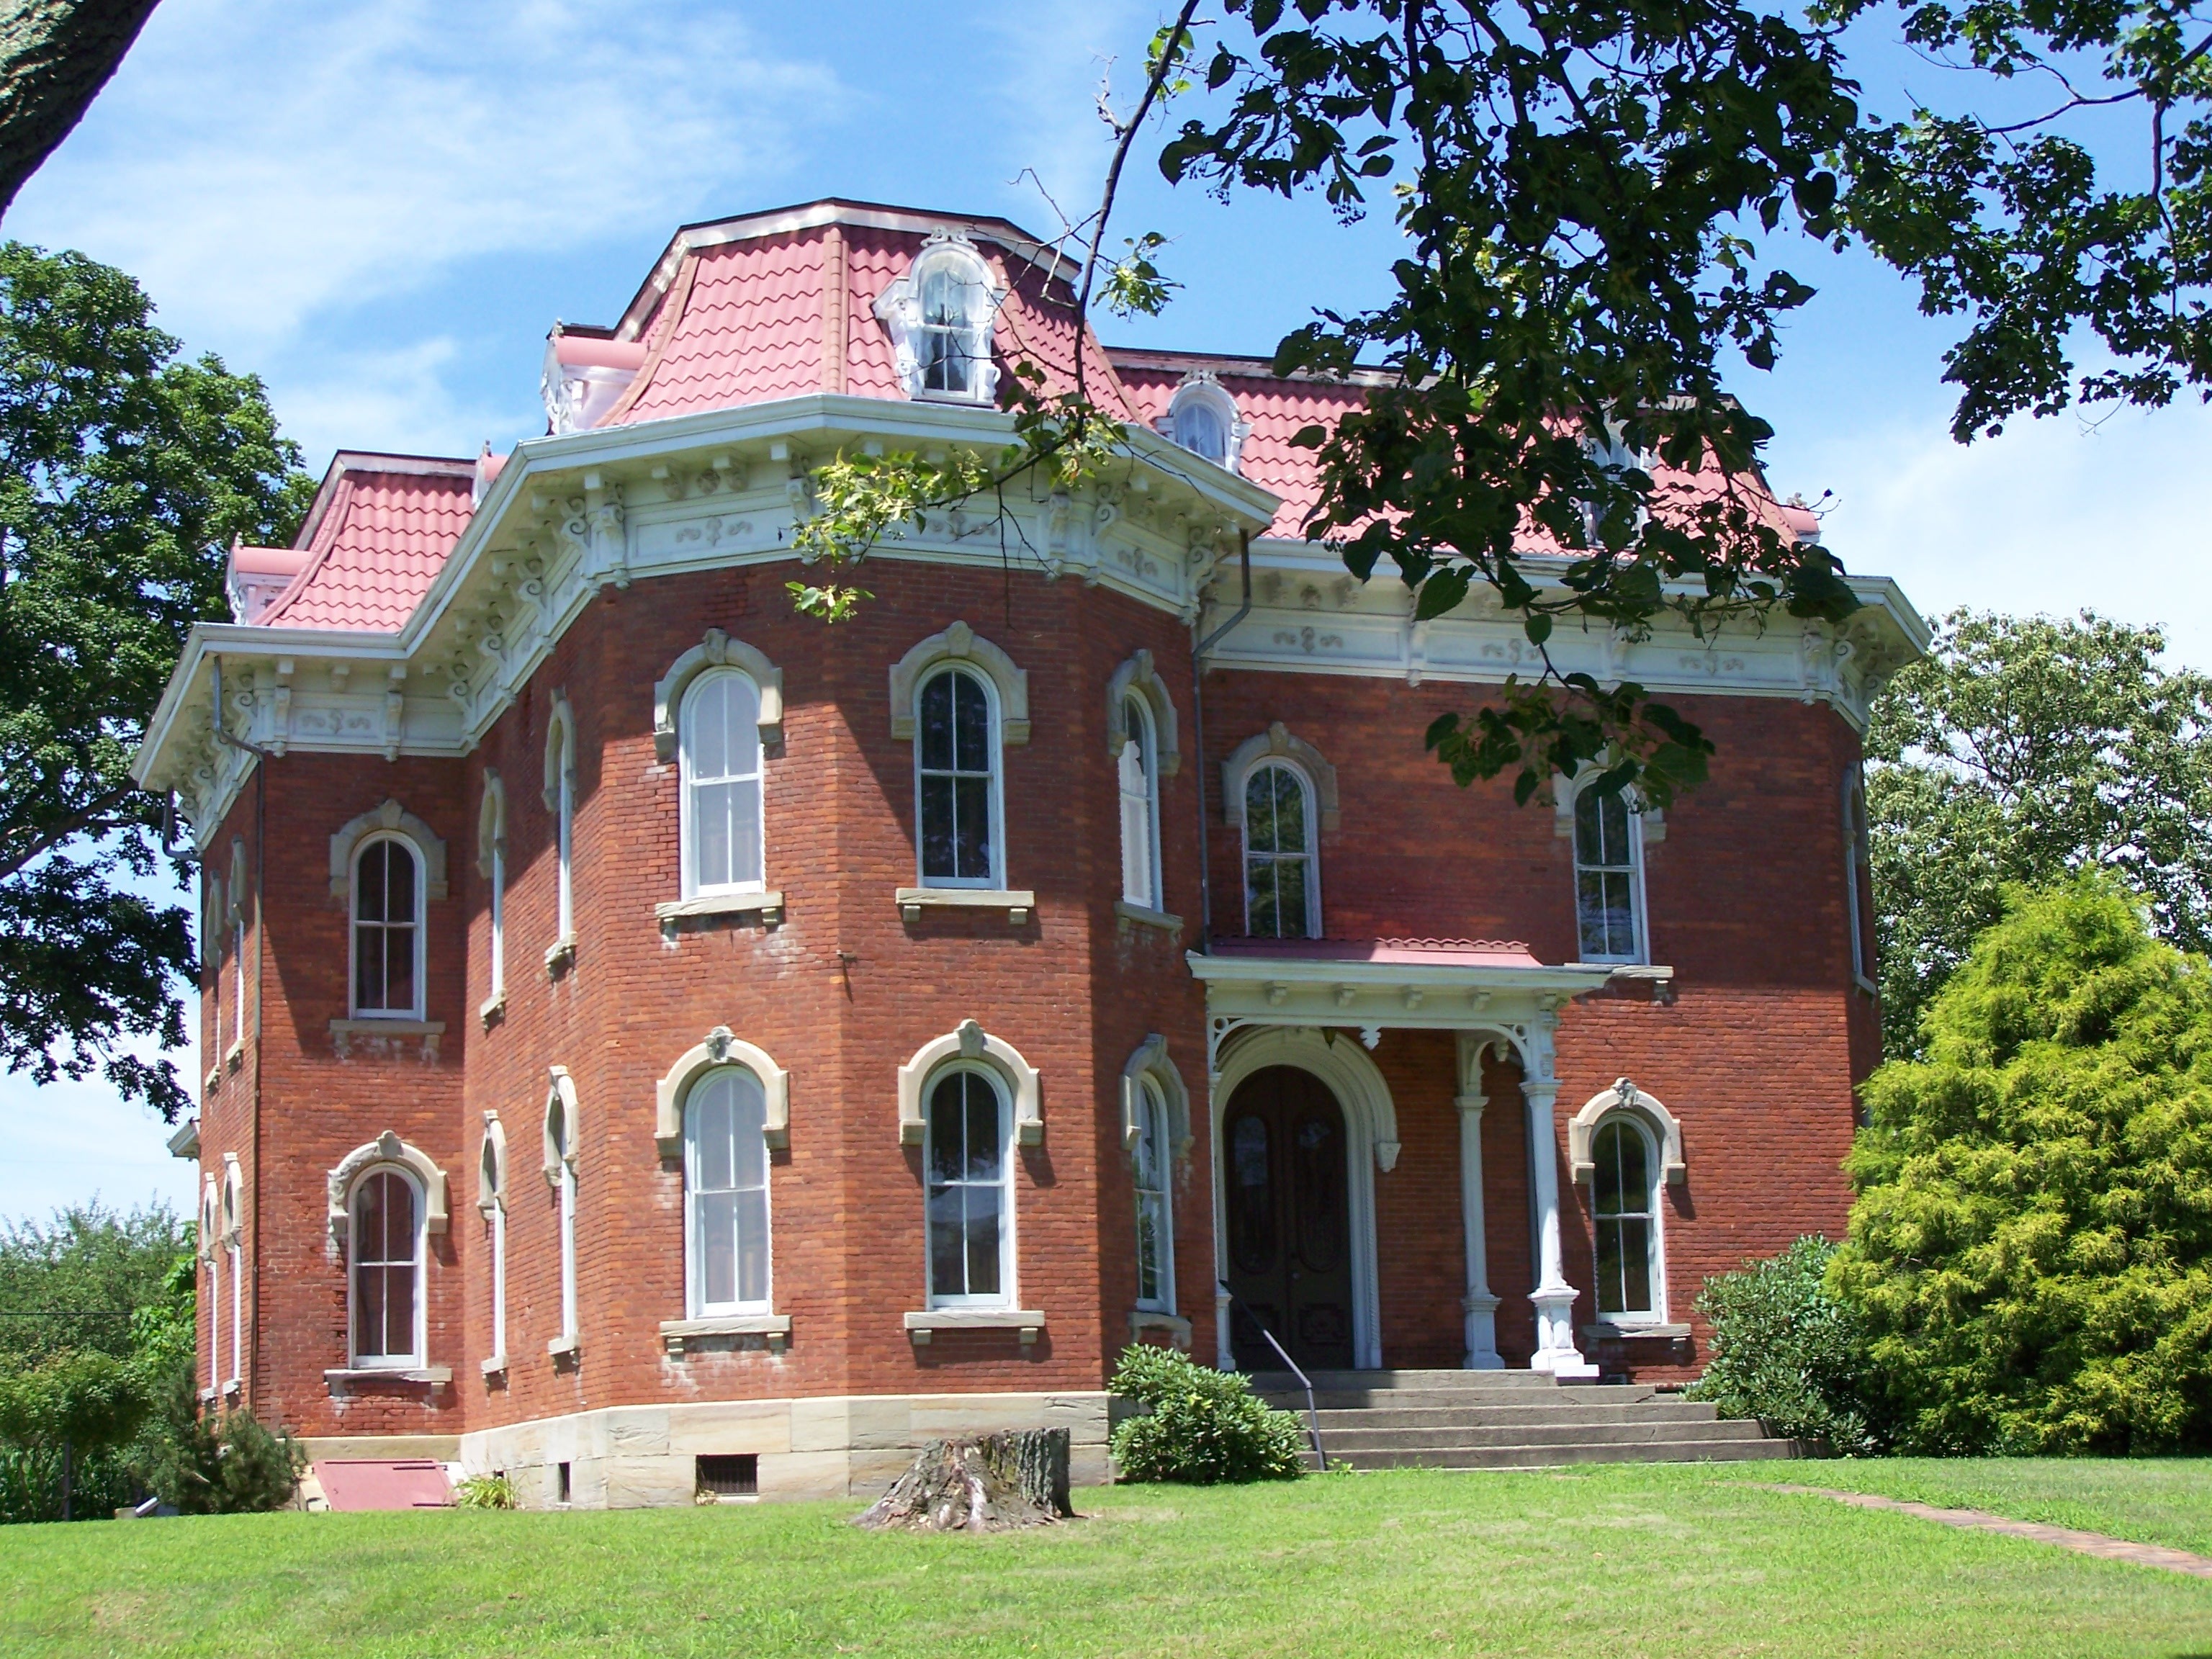
architecture, villa, mansion, house, building, chateau, palace, home, landmark, facade, property, chapel, brick, windows, monastery, estate, manor house, historic buildings, stately home, spanish missions in california, historic house, historic roof, historic doors